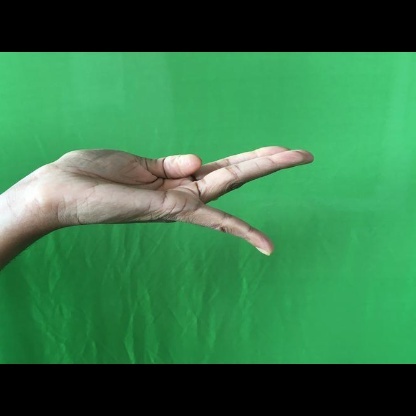
Mudra: Chaturam